Caroline Abraham

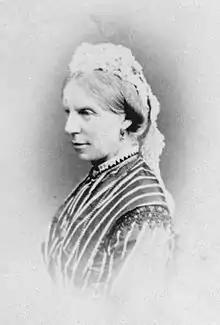

Caroline Harriet Abraham ( Hudson, later Palmer; 25 May 1809 – 17 June 1877) was an English artist significant in the history of New Zealand, creating a useful record of that country in the nineteenth century. She was the influential wife of a bishop and the mother of another. She put together a book, with others, supporting Māori rights.